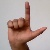
The image shows a hand gesture representing the letter 'L' in Indian Sign Language.